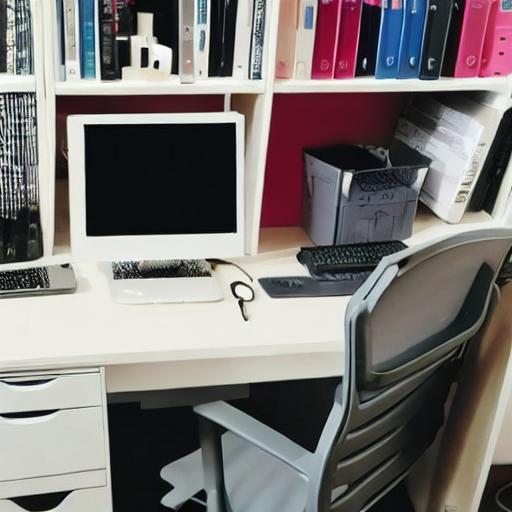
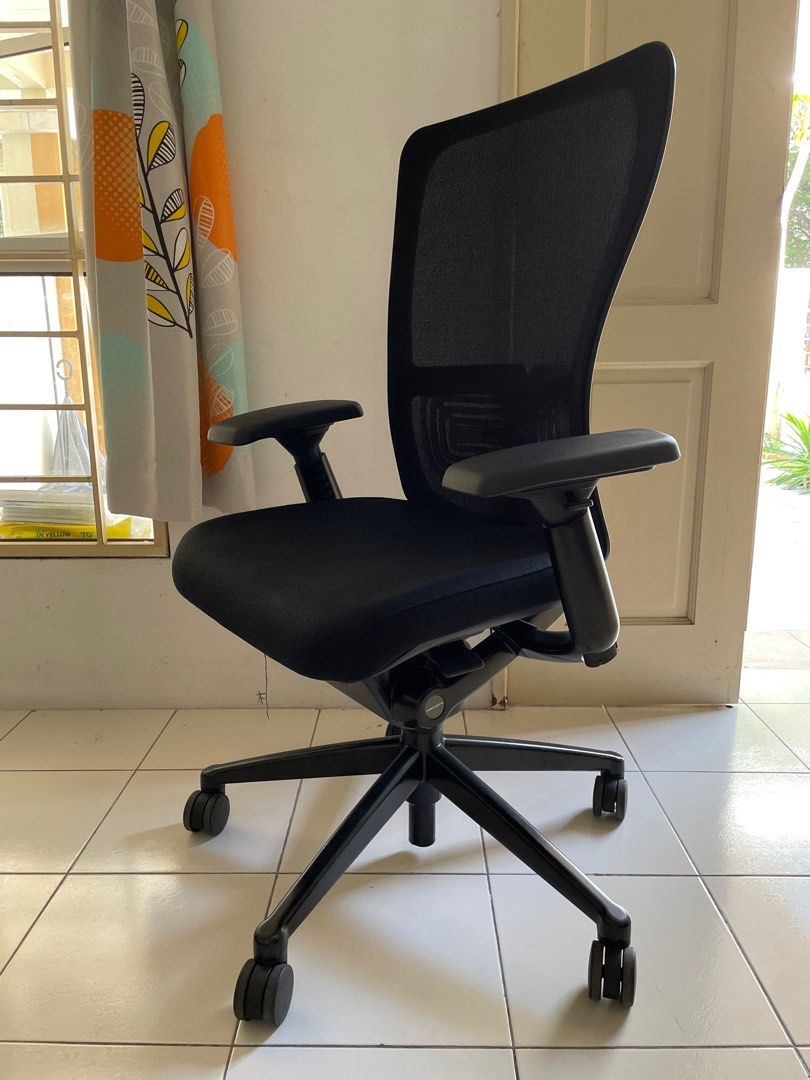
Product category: items_chair
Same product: no